John Carlyle (merchant)

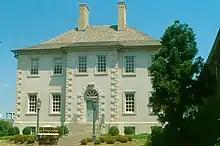
The Carlyle House built 1752.

In the 1730s, John Carlyle trained as an apprentice to English merchant William Hicks in the port town of Whitehaven. Hicks was a ship owner and traded with British colonies, there Carlyle learned to do business in the Virginia Trade. Hicks sent him as his factor (agent) in America to work in Virginia in 1741. Merchant agents were required to remain single since they had to travel extensively. He stopped working with Hicks and started his own ventures after his marriage with Sarah.